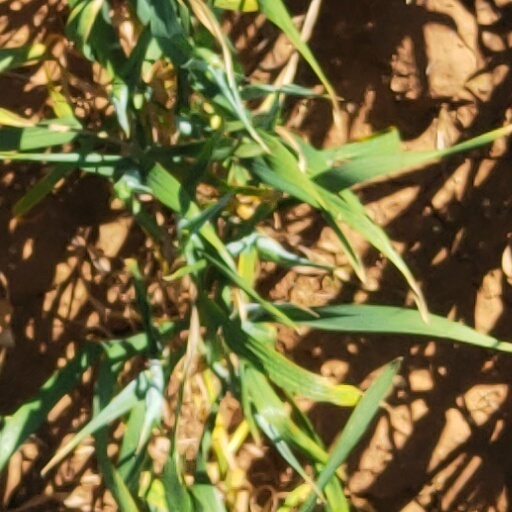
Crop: wheat